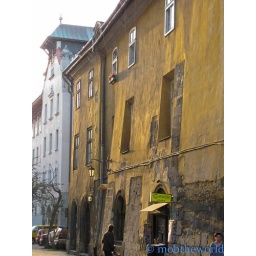
A street in Old Krakow showing the not uncommon sloped walls